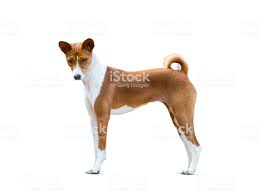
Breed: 243-n000103-basenji